Los Angeles Southwest College

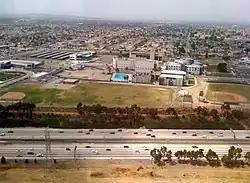
Aerial view of LA Southwest College from the south, with the I-105 freeway in foreground and practice baseball fields.

LASC has secured over $500 million of bonds to complete its master facilities master plan by 2025. As a "green campus", LASC has a college-wide recycling program and will have the majority of its building meeting some level of LEED standard.